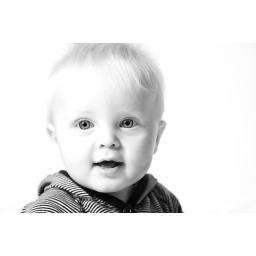
baby portrait in black and white